Elwood (sternwheeler)

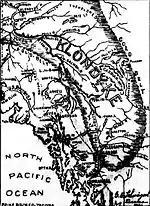
Booster map of 1898 showing claimed proximity of the "Gold Belt" to the Stikine river steamboat terminus.

In 1898, with the coming of the Alaska Gold Rush, "Elwood" was sent north to Alaska to run on the Stikine River, where there was an effort being made to develop an alternative "All-Canadian" route to the Klondike gold fields.